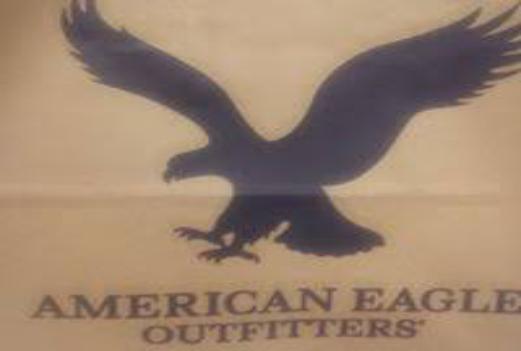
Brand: American Eagle
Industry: Clothes